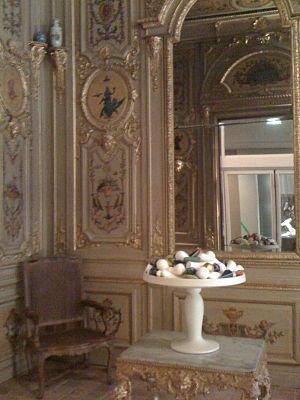
Cabinet doré de l'Hôtel de Rochegude à Avignon (1725)
À l’intérieur des remparts, dans le centre historique, les cent-trente Hôtels particuliers d'Avignon, ont été construits entre XVᵉ siècle et le XVIIIᵉ siècle. Ils ont fait l'admiration d'Anne-Marguerite Petit Dunoyer, qui, lors de son séjour à Avignon décrivit son enthousiasme et son étonnement dans ses Lettres historiques et galantes de deux dames de condition dont l’une estoit à Paris & l’autre en province, ouvrage édité en 1733 :